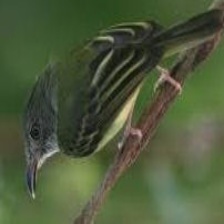
Species: NORTHERN BEARDLESS TYRANNULET
Scientific name: CAMPTOSTOMA IMBERBE